Meshkiangasher

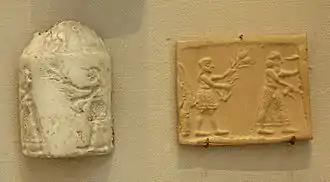
Cylinder seal depicting the king-priest and his acolyte feeding the sacred herd. Uruk period, .

Meshkiangasher was a legendary king mentioned in the Sumerian King List as the priest of the Eanna temple in Uruk, whose journey led him to the enter the sea and ascend the mountains.